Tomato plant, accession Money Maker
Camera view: horizontal (90 deg, fisheye); turntable rotation: 0 degrees
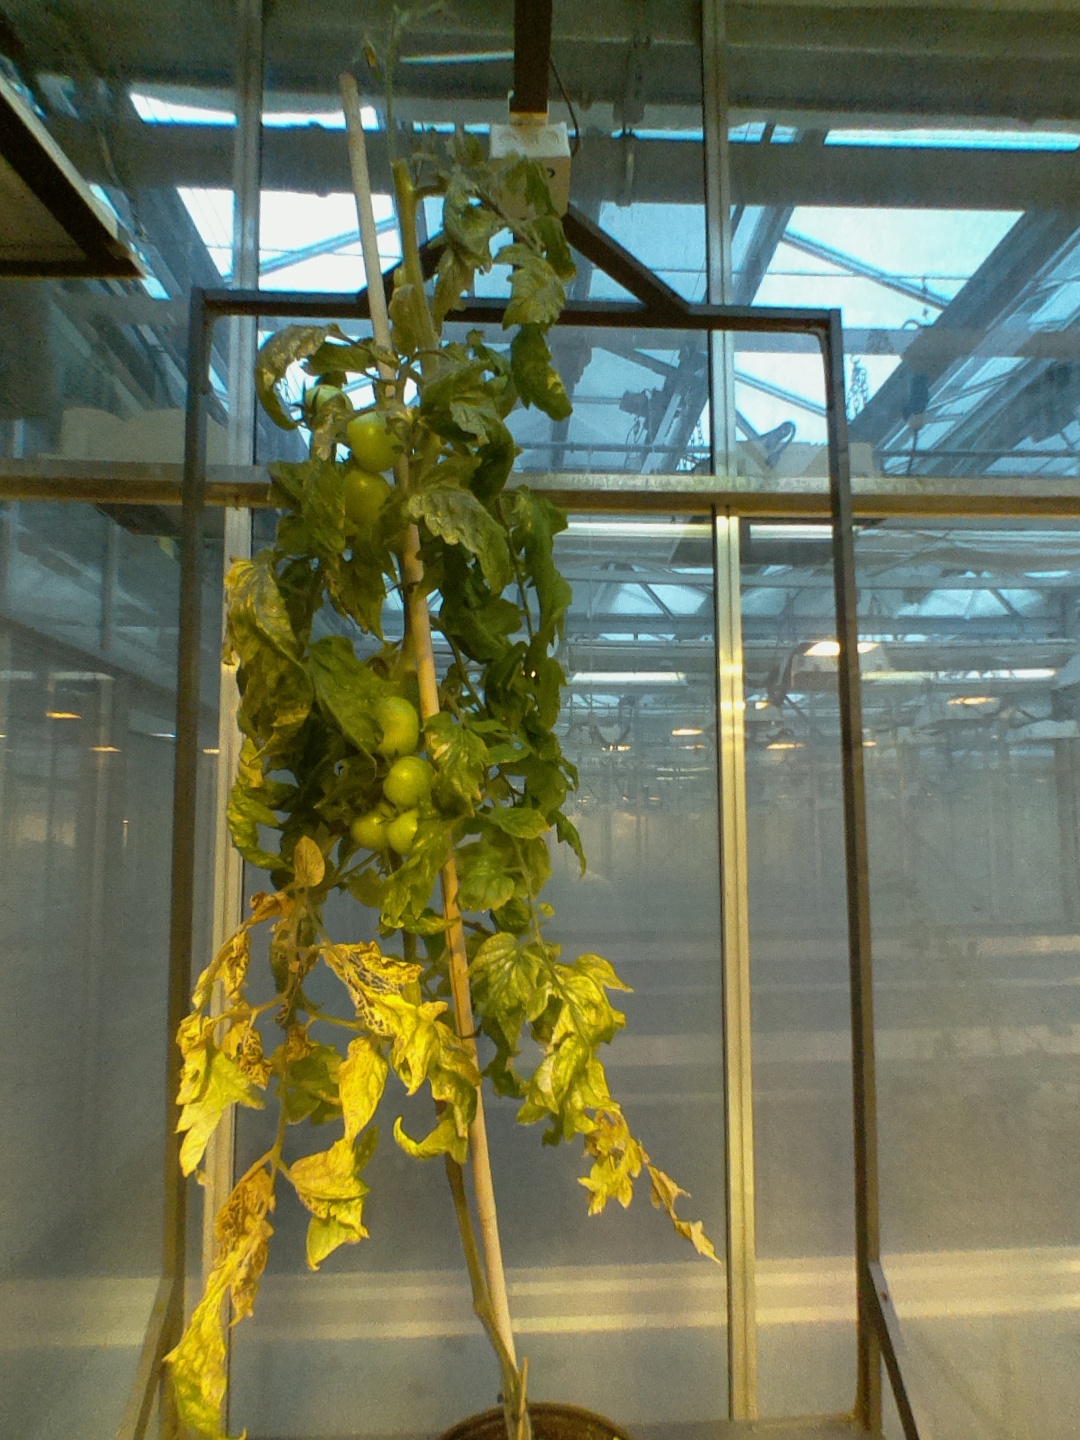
BBCH growth stage 79: 90% -100% of final fruit size